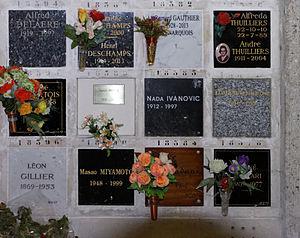
Cases du columbarium du cimetière du Père-Lachaise.
Le cimetière du Père-Lachaise de Paris est le lieu d'incinération de nombreuses personnalités.